Waucoma Hotel

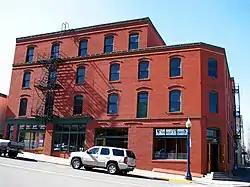
The Waucoma Hotel in 2009

The Waucoma Hotel is a historic hotel building in Hood River, Oregon, United States.